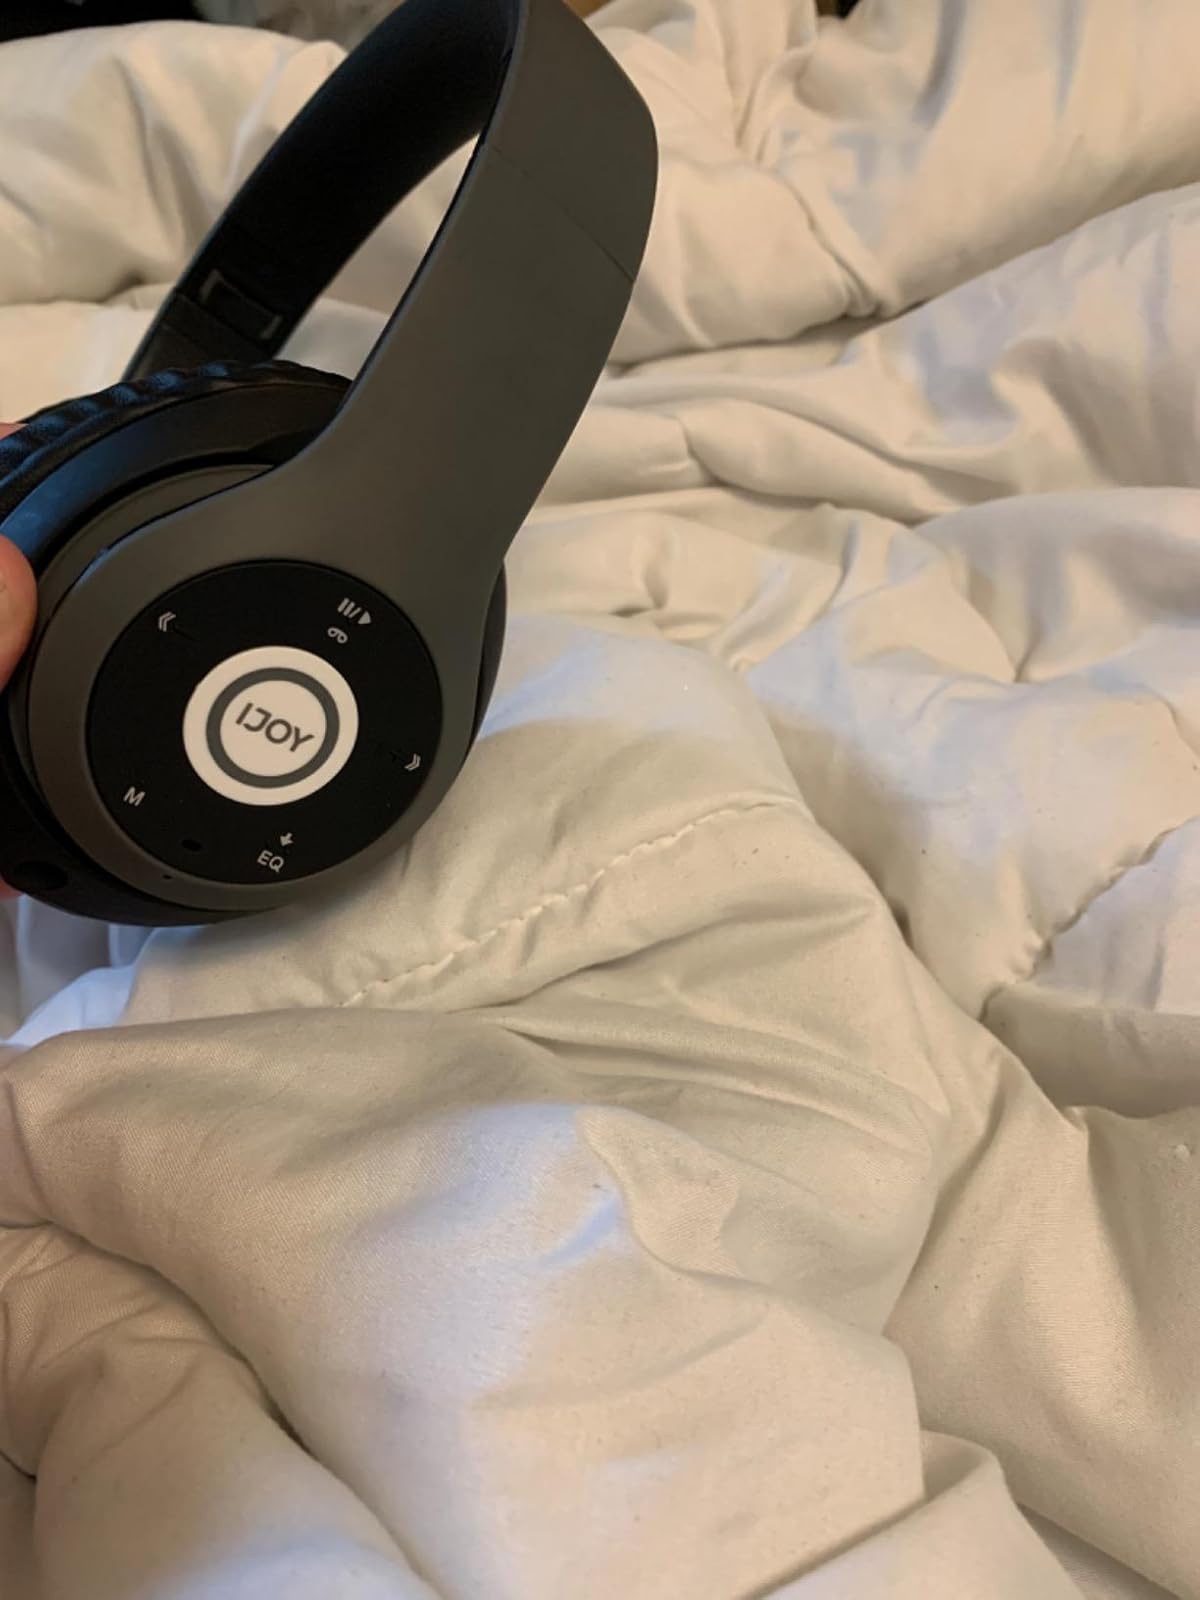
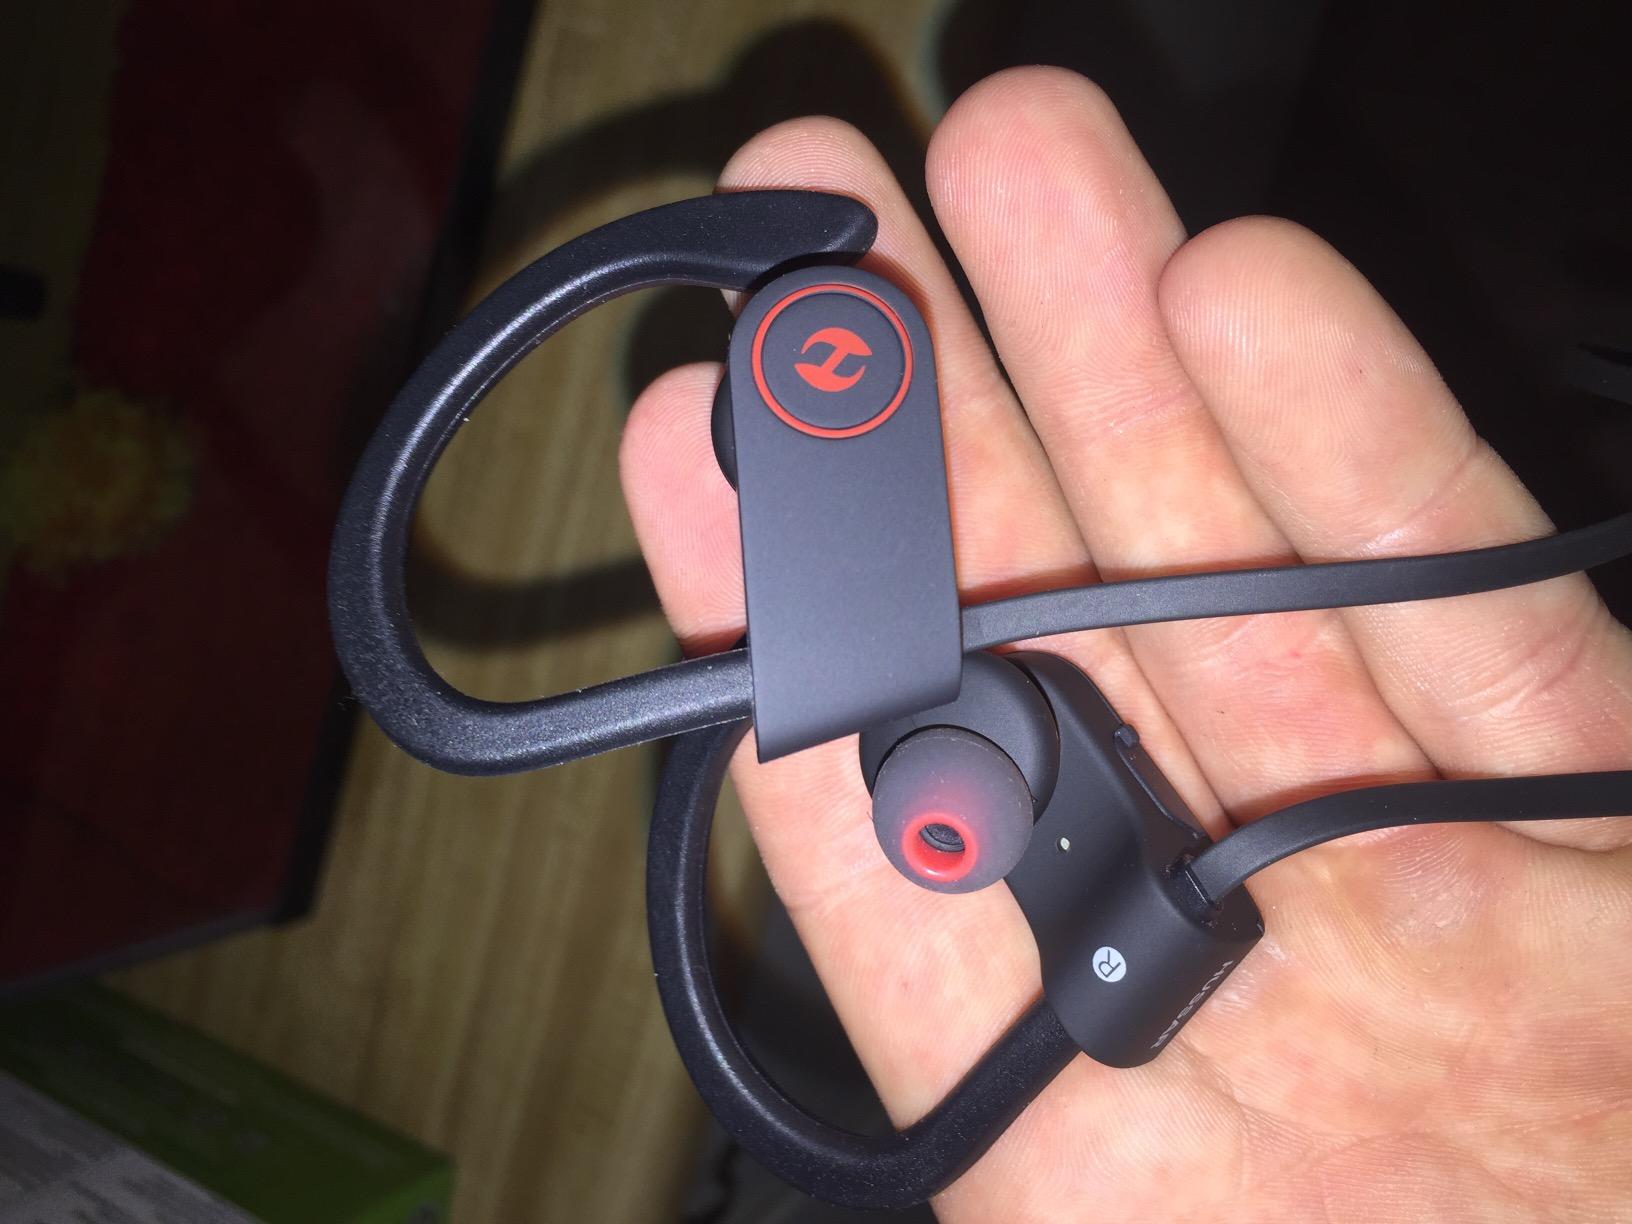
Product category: headphones
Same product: no